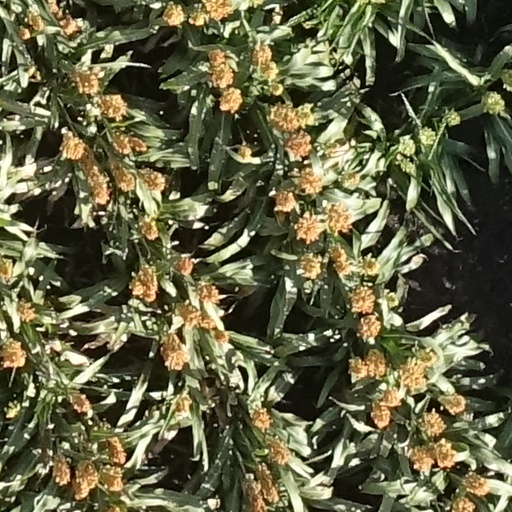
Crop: sorghum